Diplomatic history of World War II

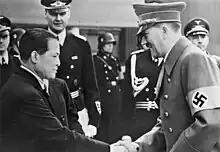
Adolf Hitler meeting Japanese ambassador to Germany Hiroshi Ōshima, 1942

Hitler, preparing to invade the Soviet Union, diverted attention to make sure the southern or Balkan flank was secure. Romania was under heavy pressure, and had to cede 40,000 square miles of territory with 4 million people to the USSR, Hungary and Bulgaria; German troops came in to protect the vital oil fields (Germany's only source of oil besides the USSR). Romania signed the Axis Pact and became a German ally (November 1940). So too did Hungary (November 1940) and Bulgaria (March, 1941).